John Montresor

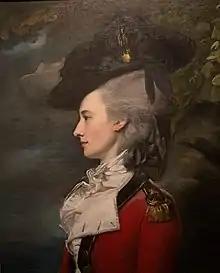
Frances Montresor by John Singleton Copley

Montresor's romantic life has been the subject of much writing. He married at New York 1 March 1764, Frances Tucker, who was born in New York, 23 April 1744, daughter of Thomas Tucker of Bermuda, stepdaughter of Reverend Samuel Auchmuty and half-sister of General Sir Samuel Auchmuty. She returned to England with her husband, and survived him, dying 28 June 1828, at Rose Hill, Kent. By her, he had, with others, General Sir Henry Tucker Montresor, General Sir Thomas Gage Montresor, and Mary Lucy Montresor, who became the first wife of General Sir Frederick William Mulcaster (half-brother of Capt Sir William Howe Mulcaster).